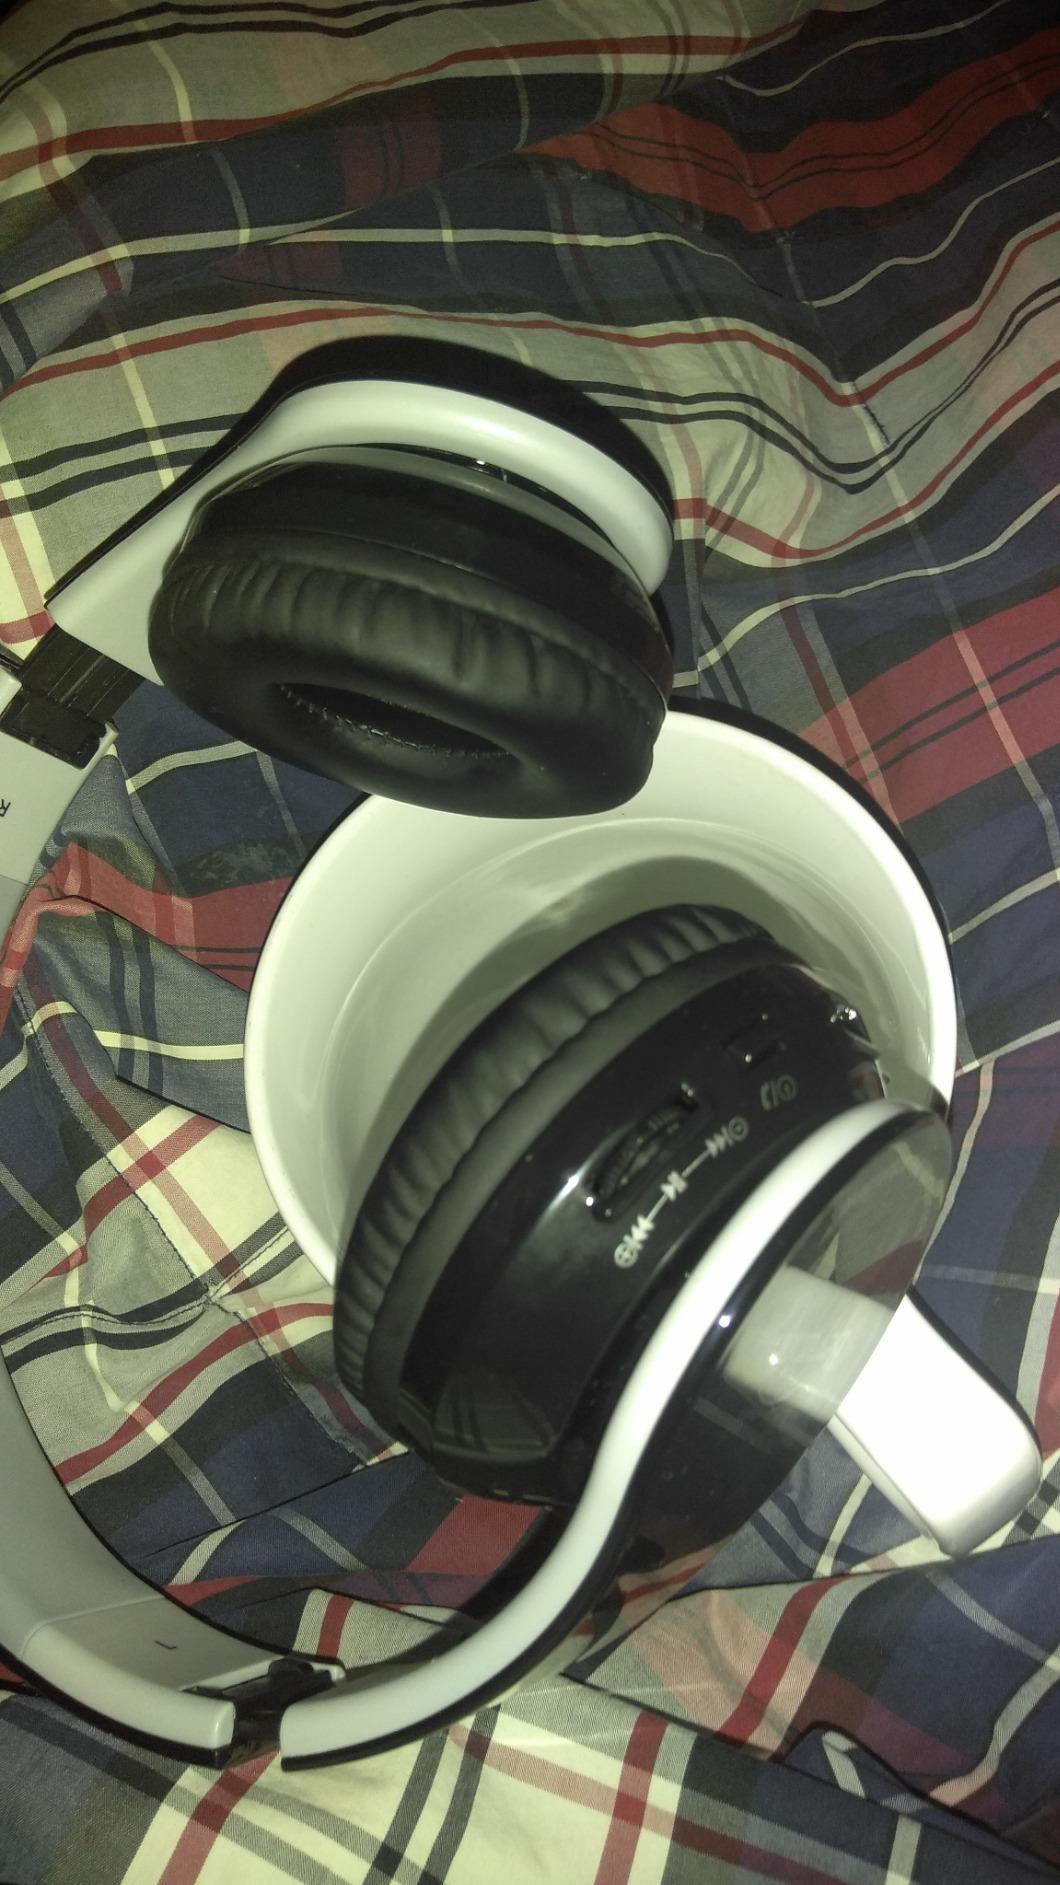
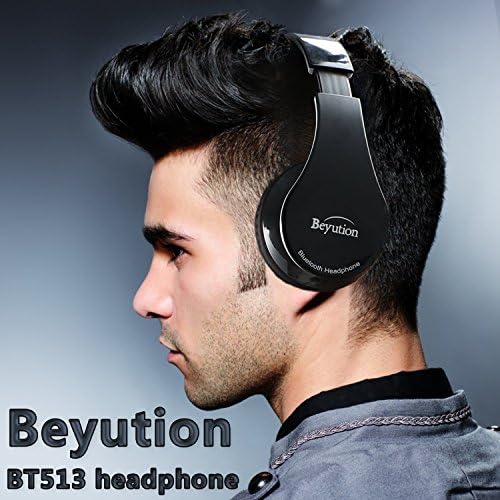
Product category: headphones
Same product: yes